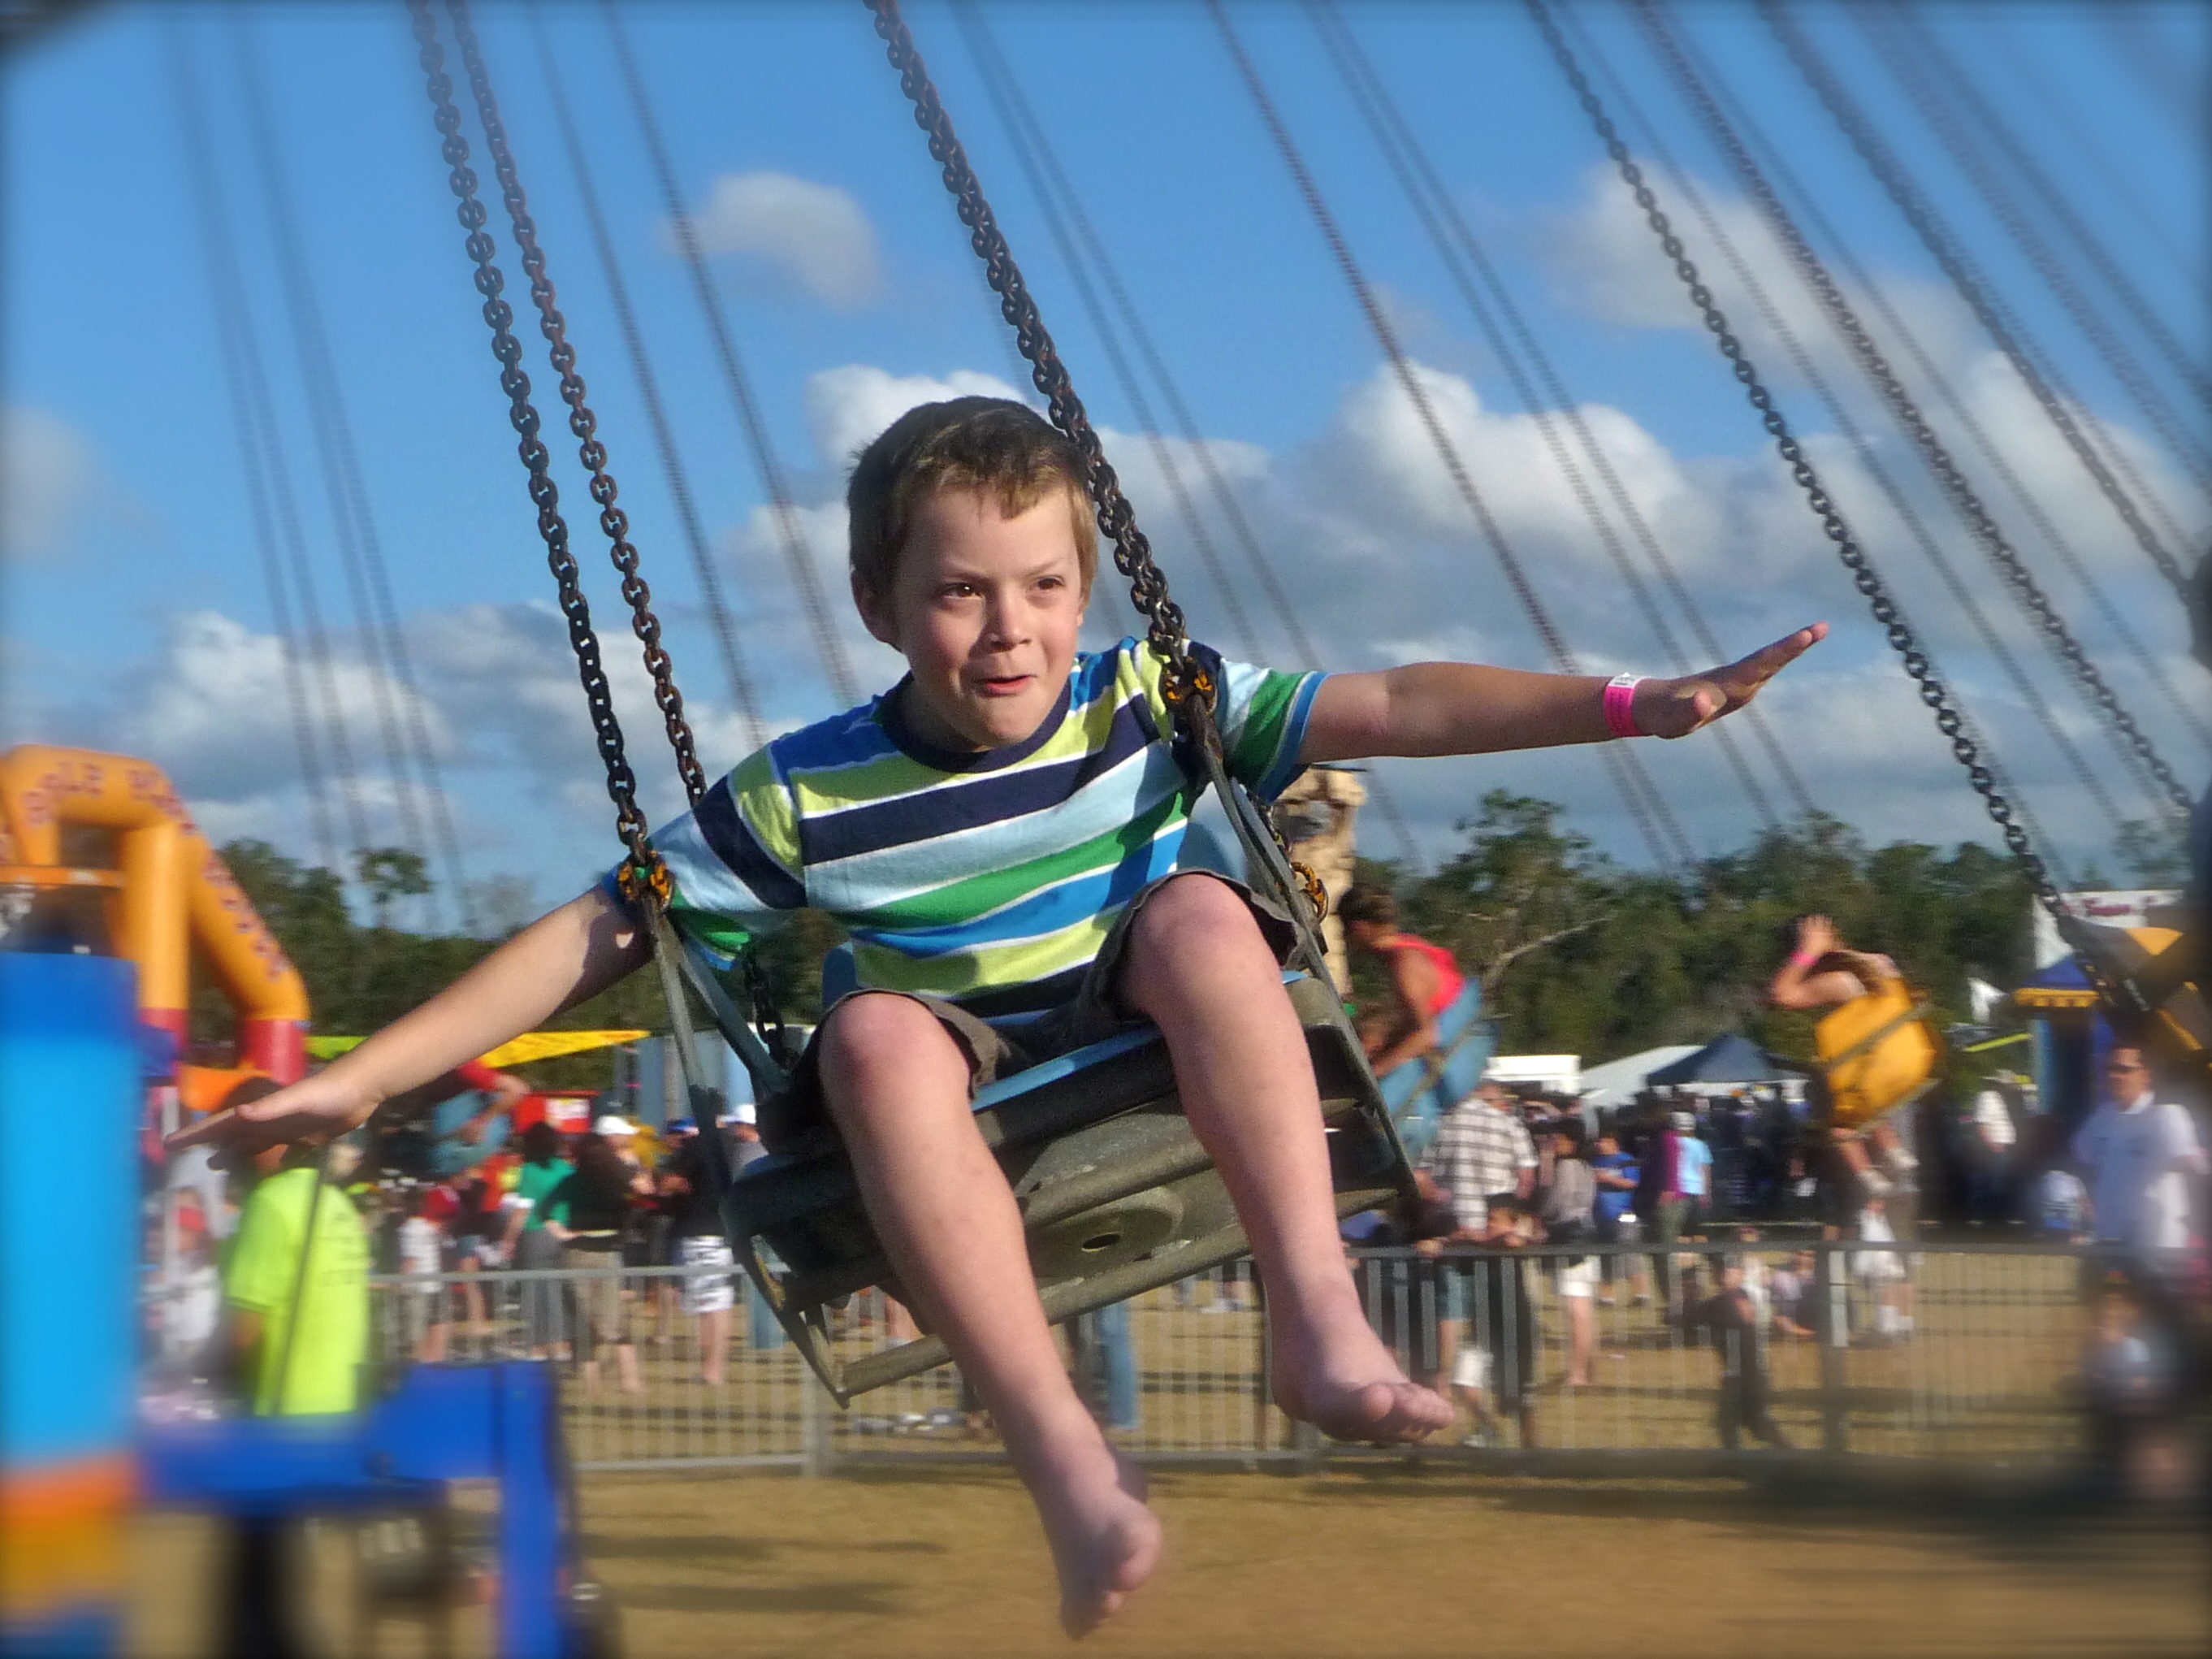
outdoor, air, boy, flying, fly, motion, carefree, young, carnival, flight, action, child, freedom, movement, smiling, energy, fun, happy, happiness, sports, joy, joyful, gladness